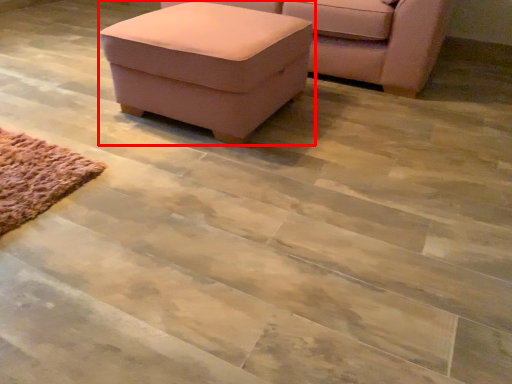
Question: From the image's perspective, where is table (annotated by the red box) located relative to chair? Select from the following
(A) above
(B) below
Answer: B